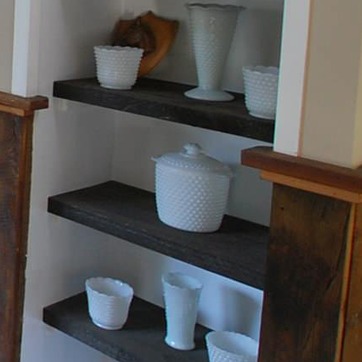
Material: glass